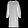
Label: Dress